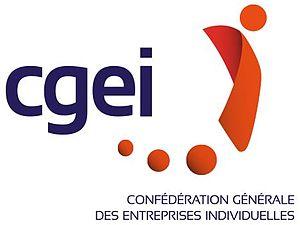
Confédération Générale des Entreprises Individuelles
La Fédération nationale des auto-entrepreneurs et micro-entrepreneurs est une organisation professionnelle française représentant les auto-entrepreneurs.